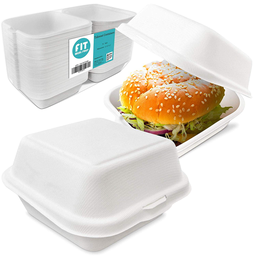
Label: paper